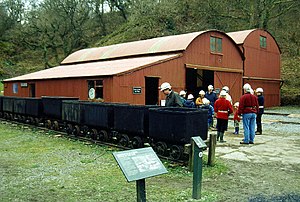
Dolaucothi-guldminen
Turister ved indgangen til minen.
Dolaucothi-guldminen, også kendt som Ogofau-guldminen, var en romersk guldmine nær Pumsaint i Carmarthenshire, Wales. Den ligger i dalen, hvor floden Cothi løber igennem. Det er den eneste guldmine i Wales bortset fra guldforekomsterne i Dolgellau, og er registrert som et fortidsminde.